Benedict Wallet Vilakazi

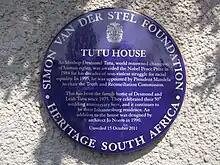
Tutu's house in Vilakazi Street

Vilakazi Street in Soweto is where two Nobel Laureates, Nelson Mandela and Desmond Tutu, once lived and it was named in honour of Vilakazi, who was also a former resident.